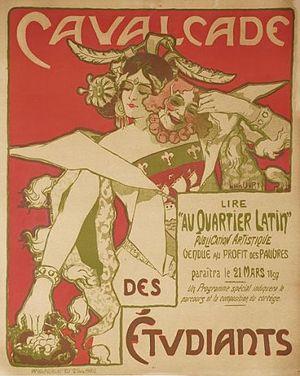
Mi-Carême des étudiants parisiens en 1897.
Le Carnaval de Paris est une fête populaire parisienne succédant à la Fête des Fous, laquelle prospérait depuis au moins le XIᵉ siècle jusqu'au XVᵉ siècle.